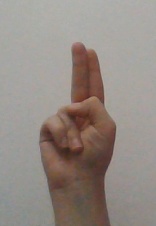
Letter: taa